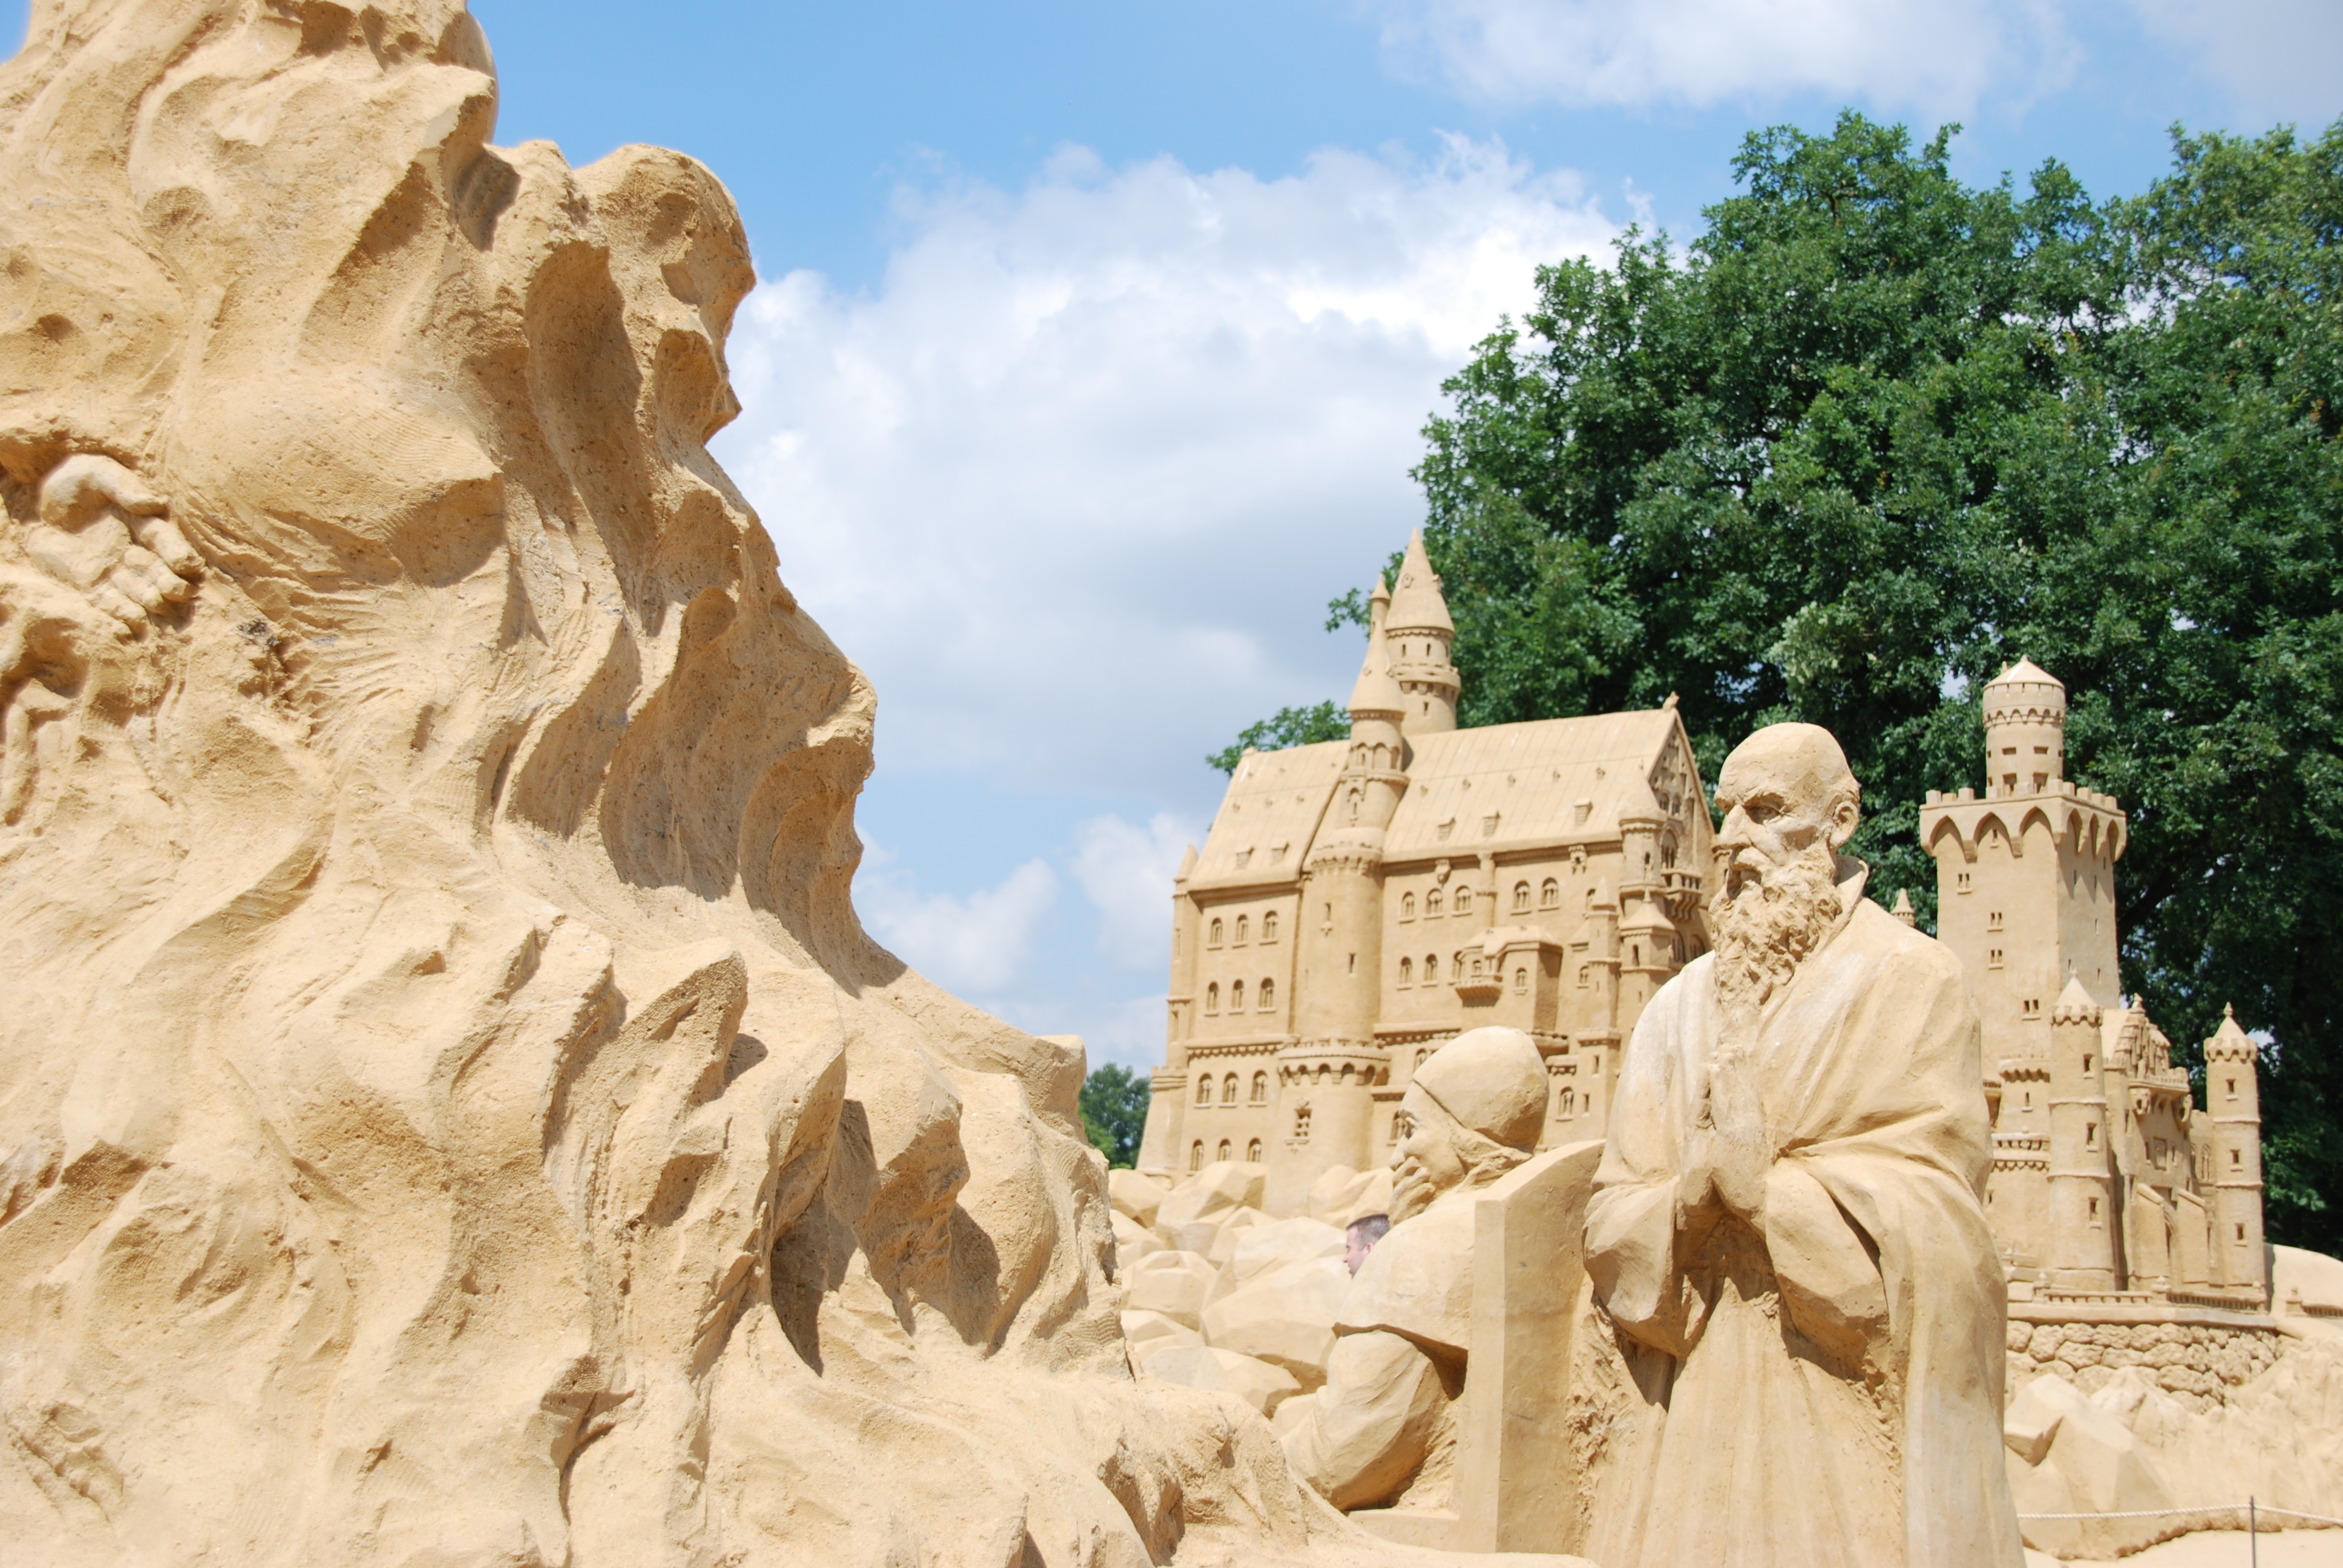
sand, rock, monument, formation, statue, arch, landmark, material, sand castle, sculpture, art, temple, carving, historic site, ancient history